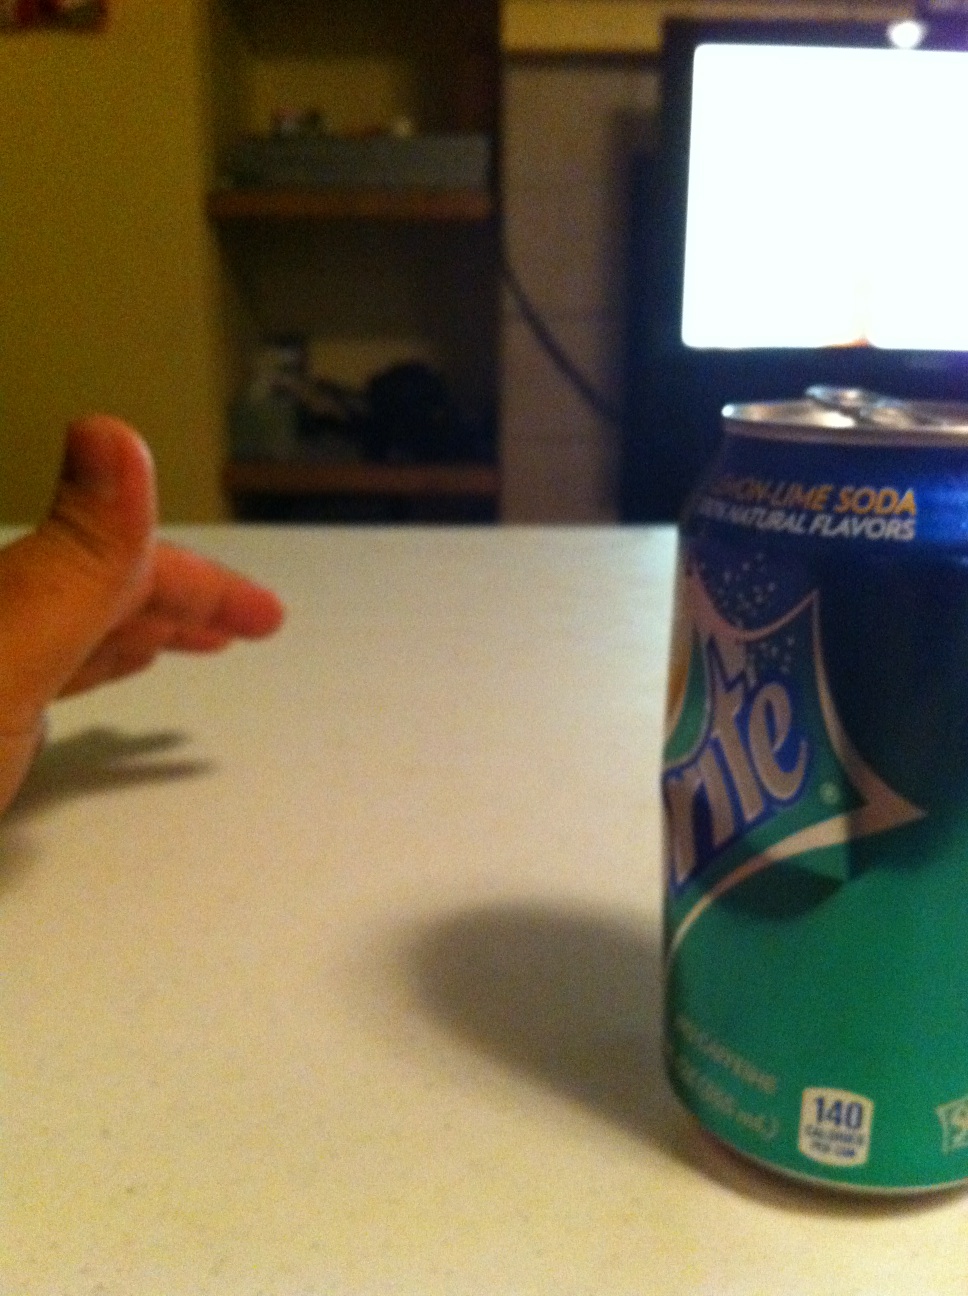Question: What is this soda?
Answer: sprite